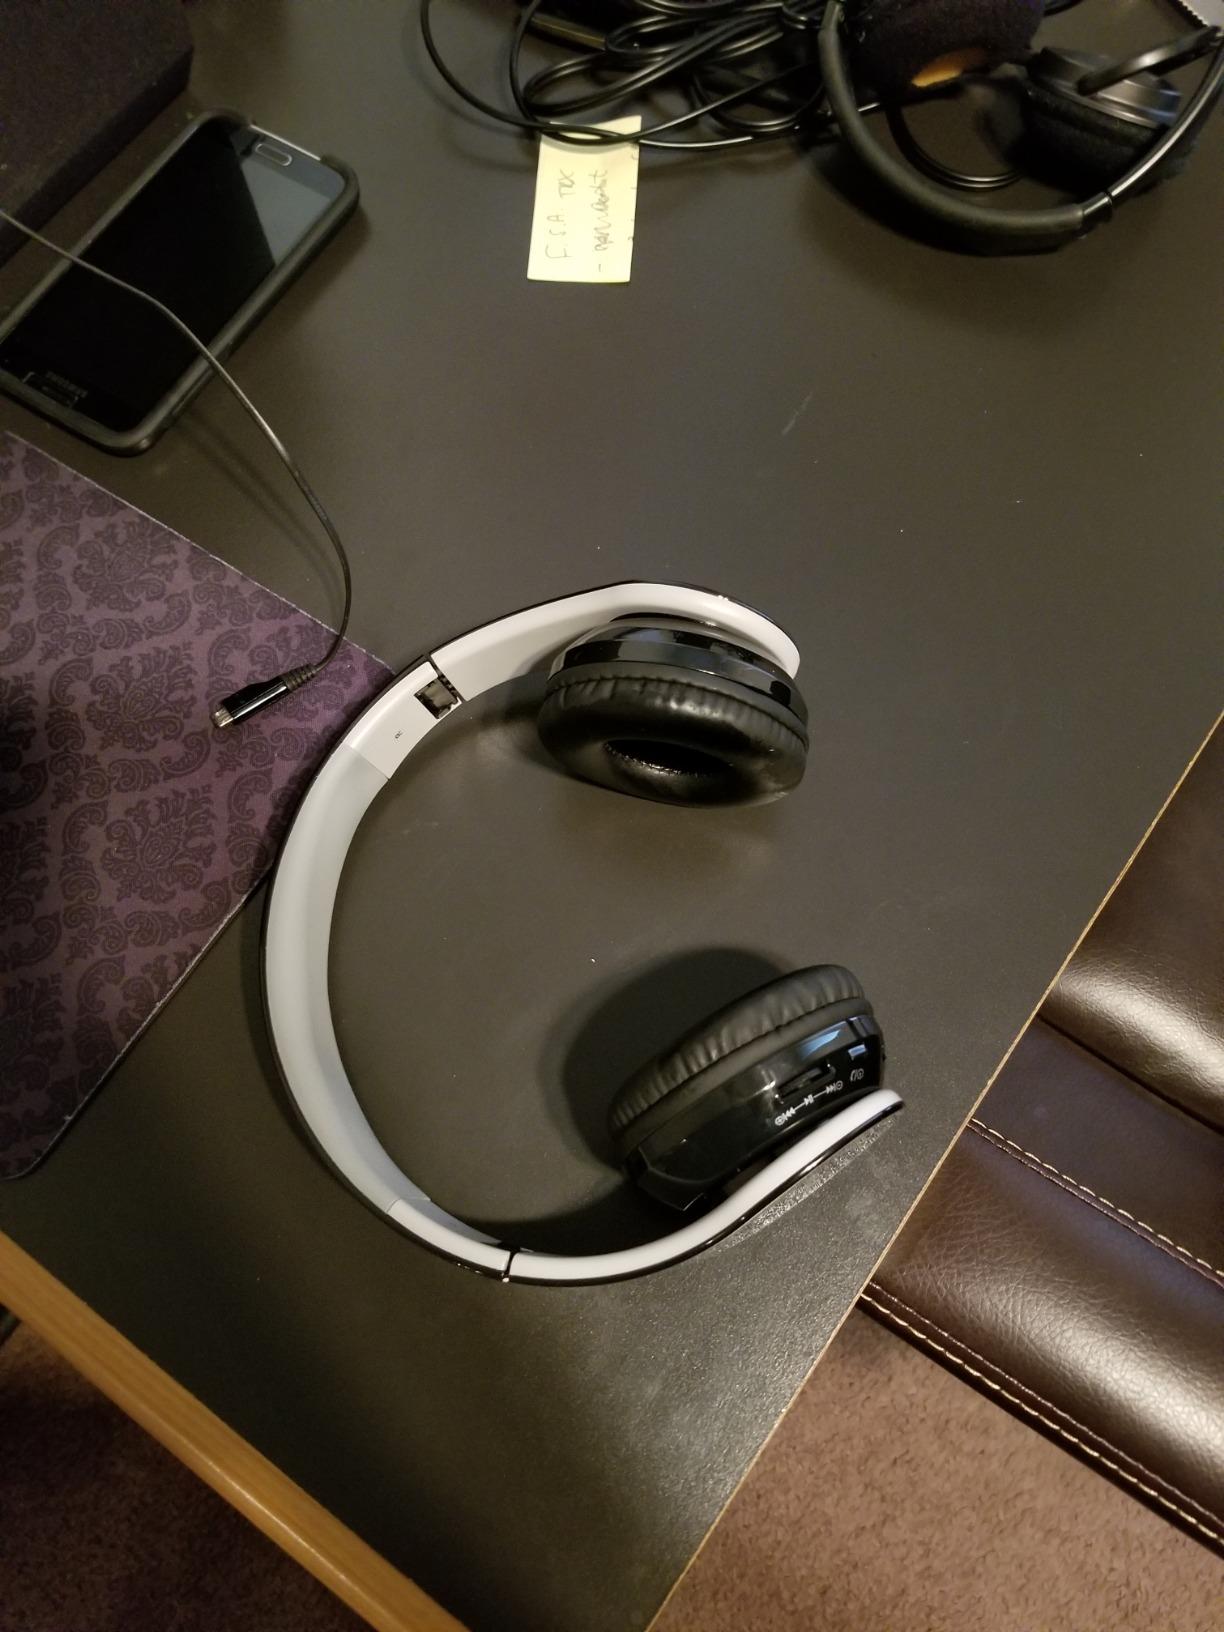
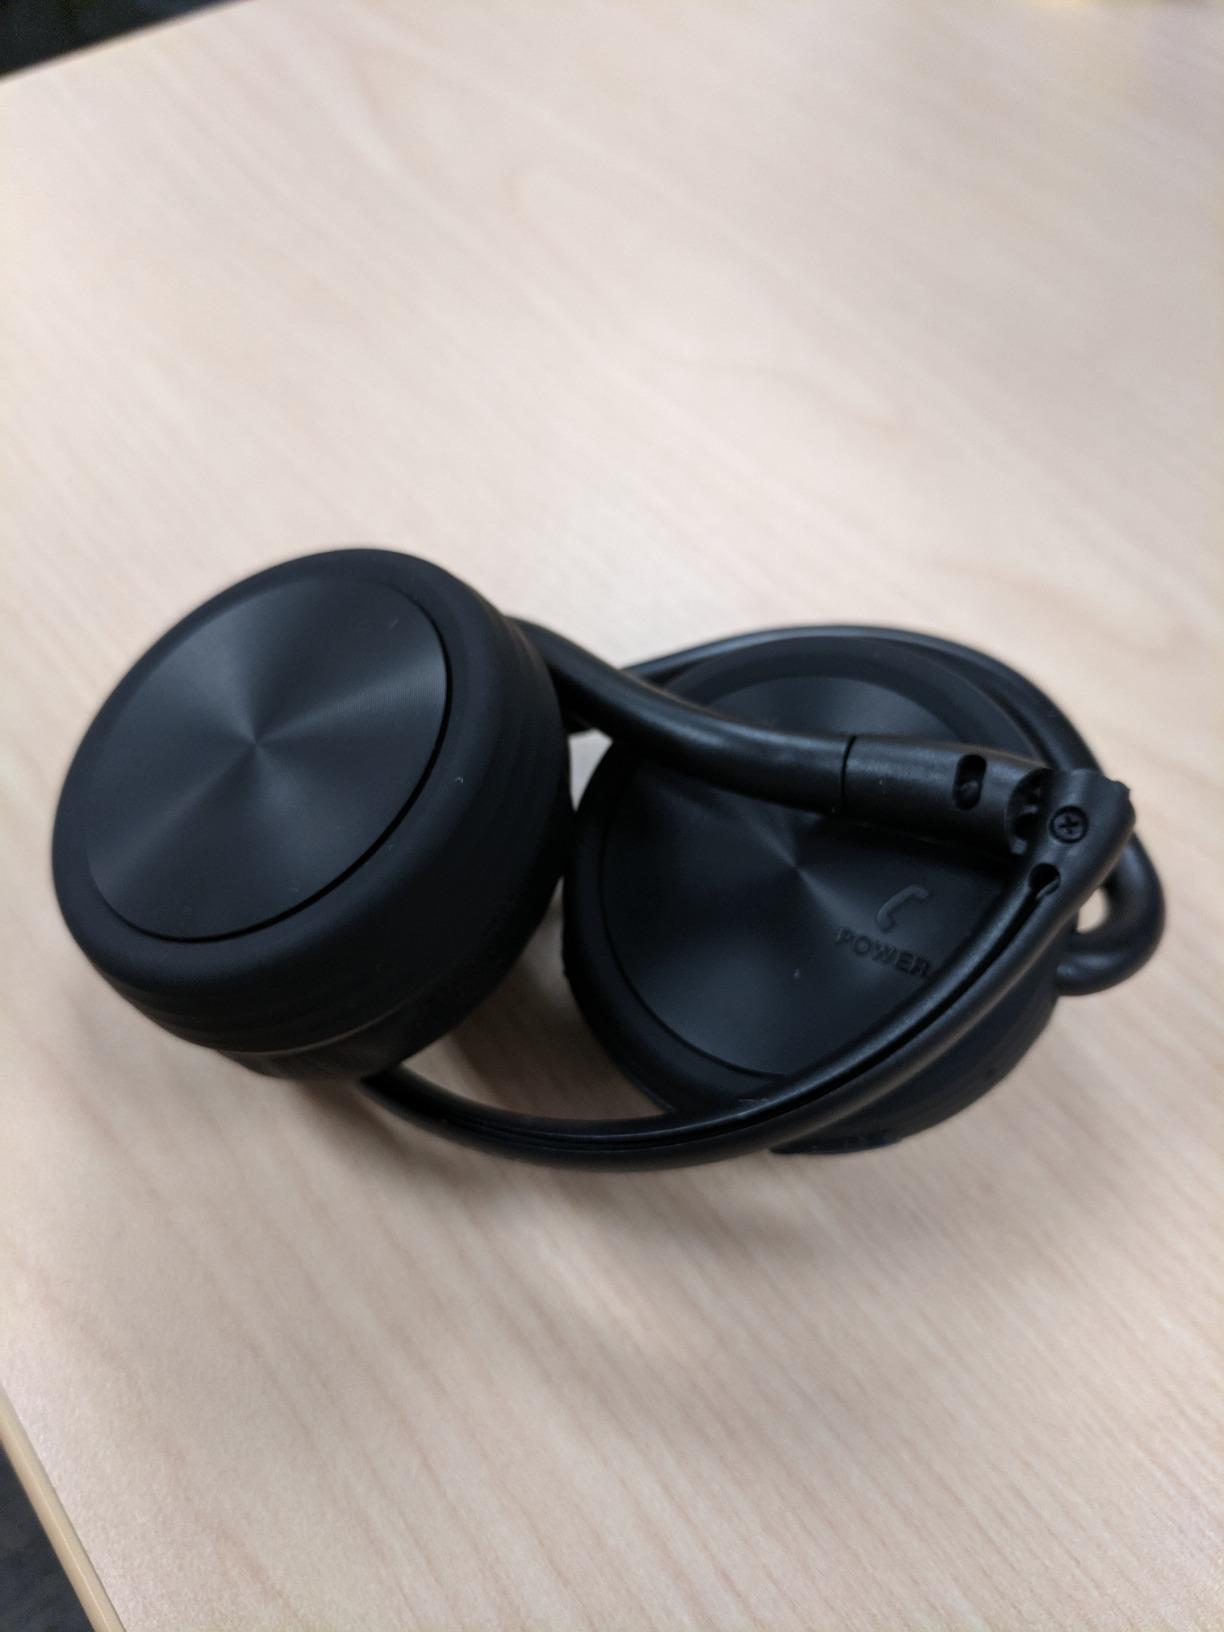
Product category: headphones
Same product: no